D. J. Sindh Government Science College

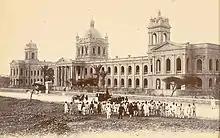
D. J. Science College in the 19th century

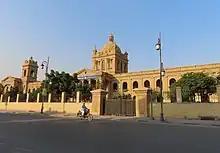
D.J. Science College

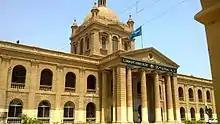
D. J. Science College

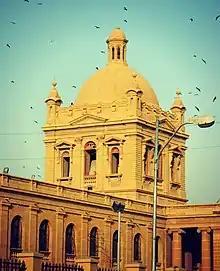
Geology & Math Departments (originally the principal's bungalow)

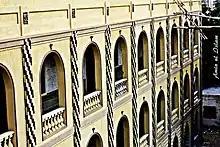
The underconstruction block of college

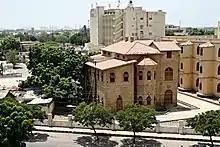
The old Principal Bungalow of DJ Science College, Karachi

The college offers the admission in Pre-Engineering and Pre-Medical for Intermediate level affiliated to the Board of Intermediate Education, Karachi (B.I.E.K) under CAP (Centralized Admission Policy).